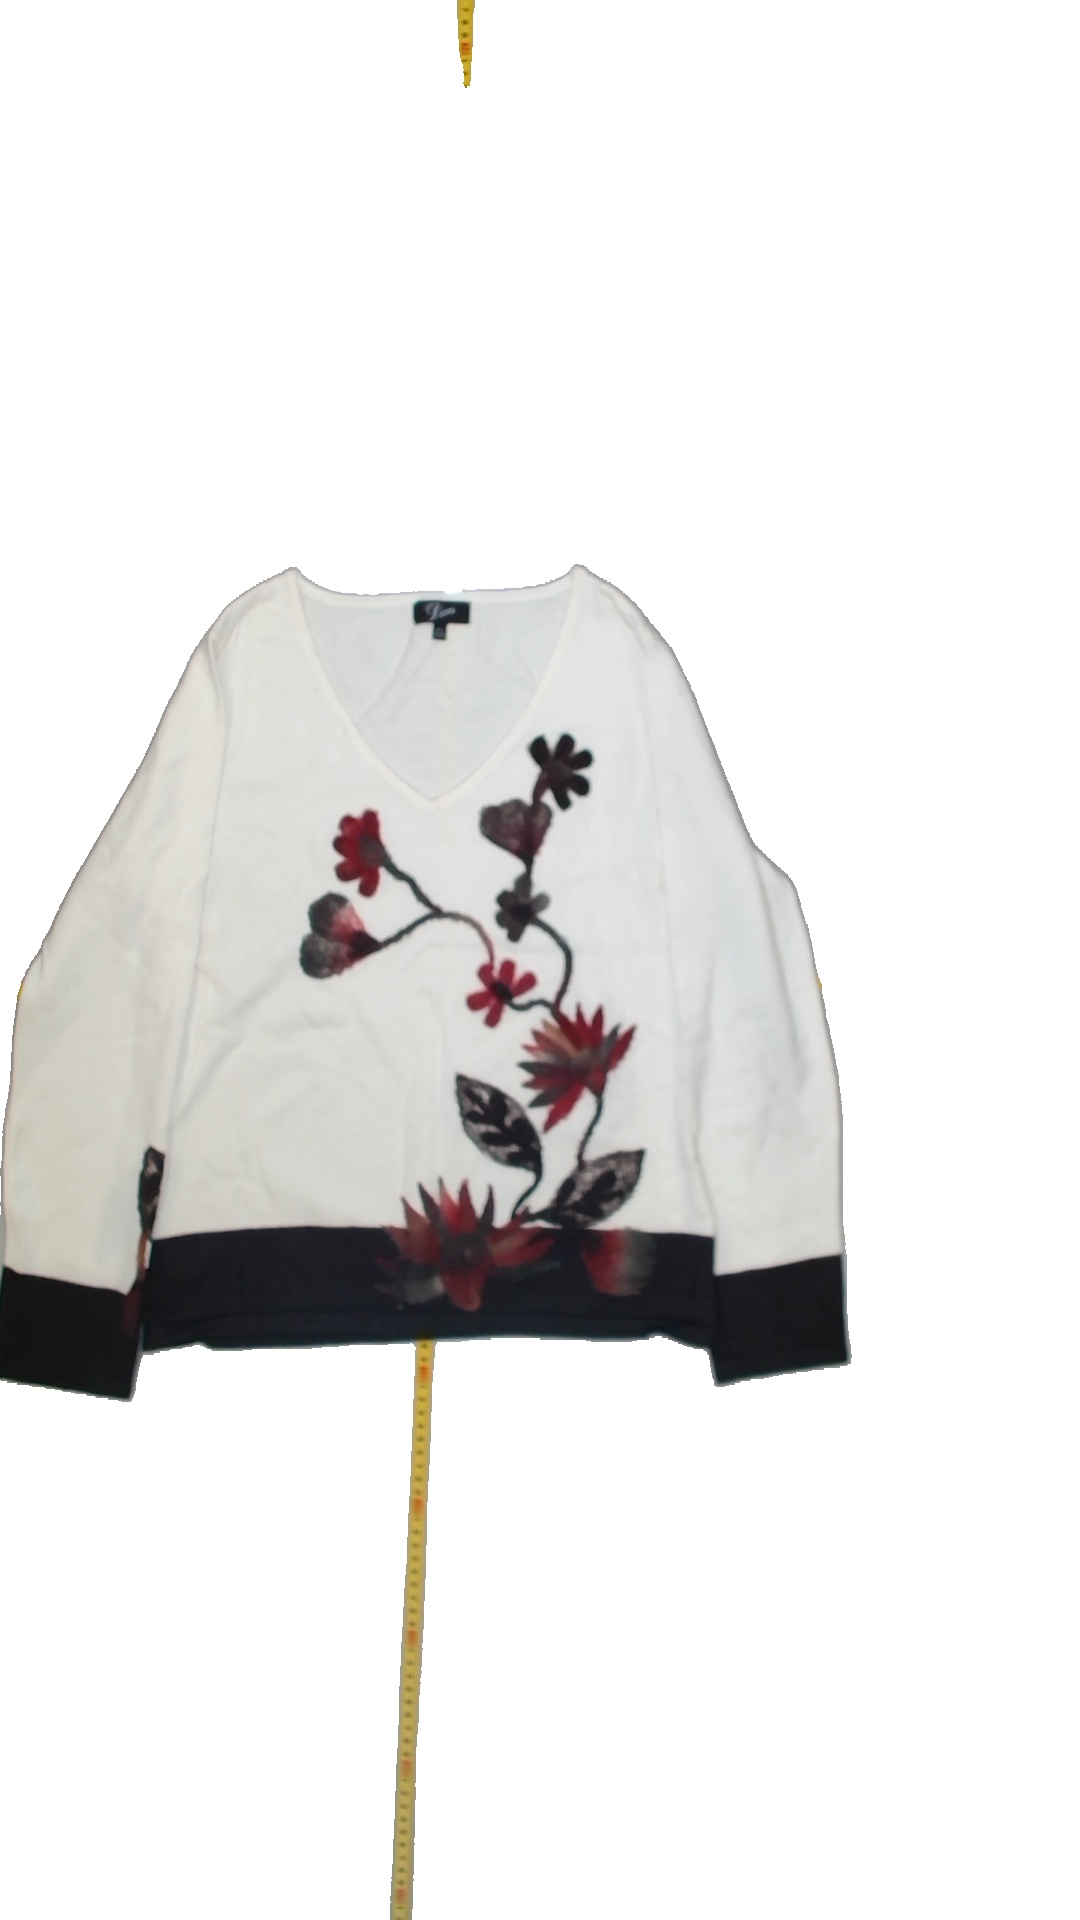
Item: Shirt (Ladies)
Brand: Not Applicable
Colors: Multicolor
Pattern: Floral print
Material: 71%viscose 29%nylone
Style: No trend
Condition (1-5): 3
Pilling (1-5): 3
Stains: No
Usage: Export
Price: <50